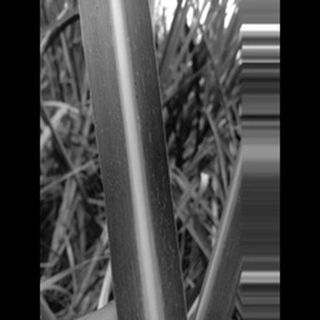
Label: sugarcane_mosaic